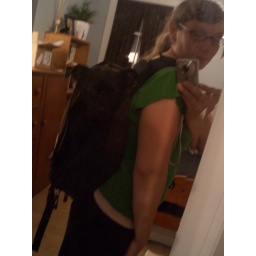
dog in messenger bag